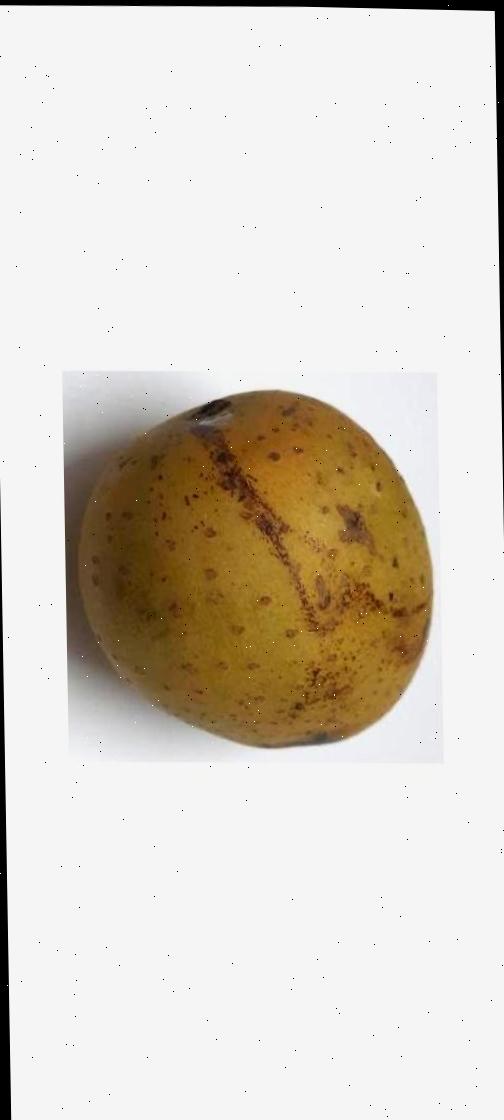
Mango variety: Gourmoti